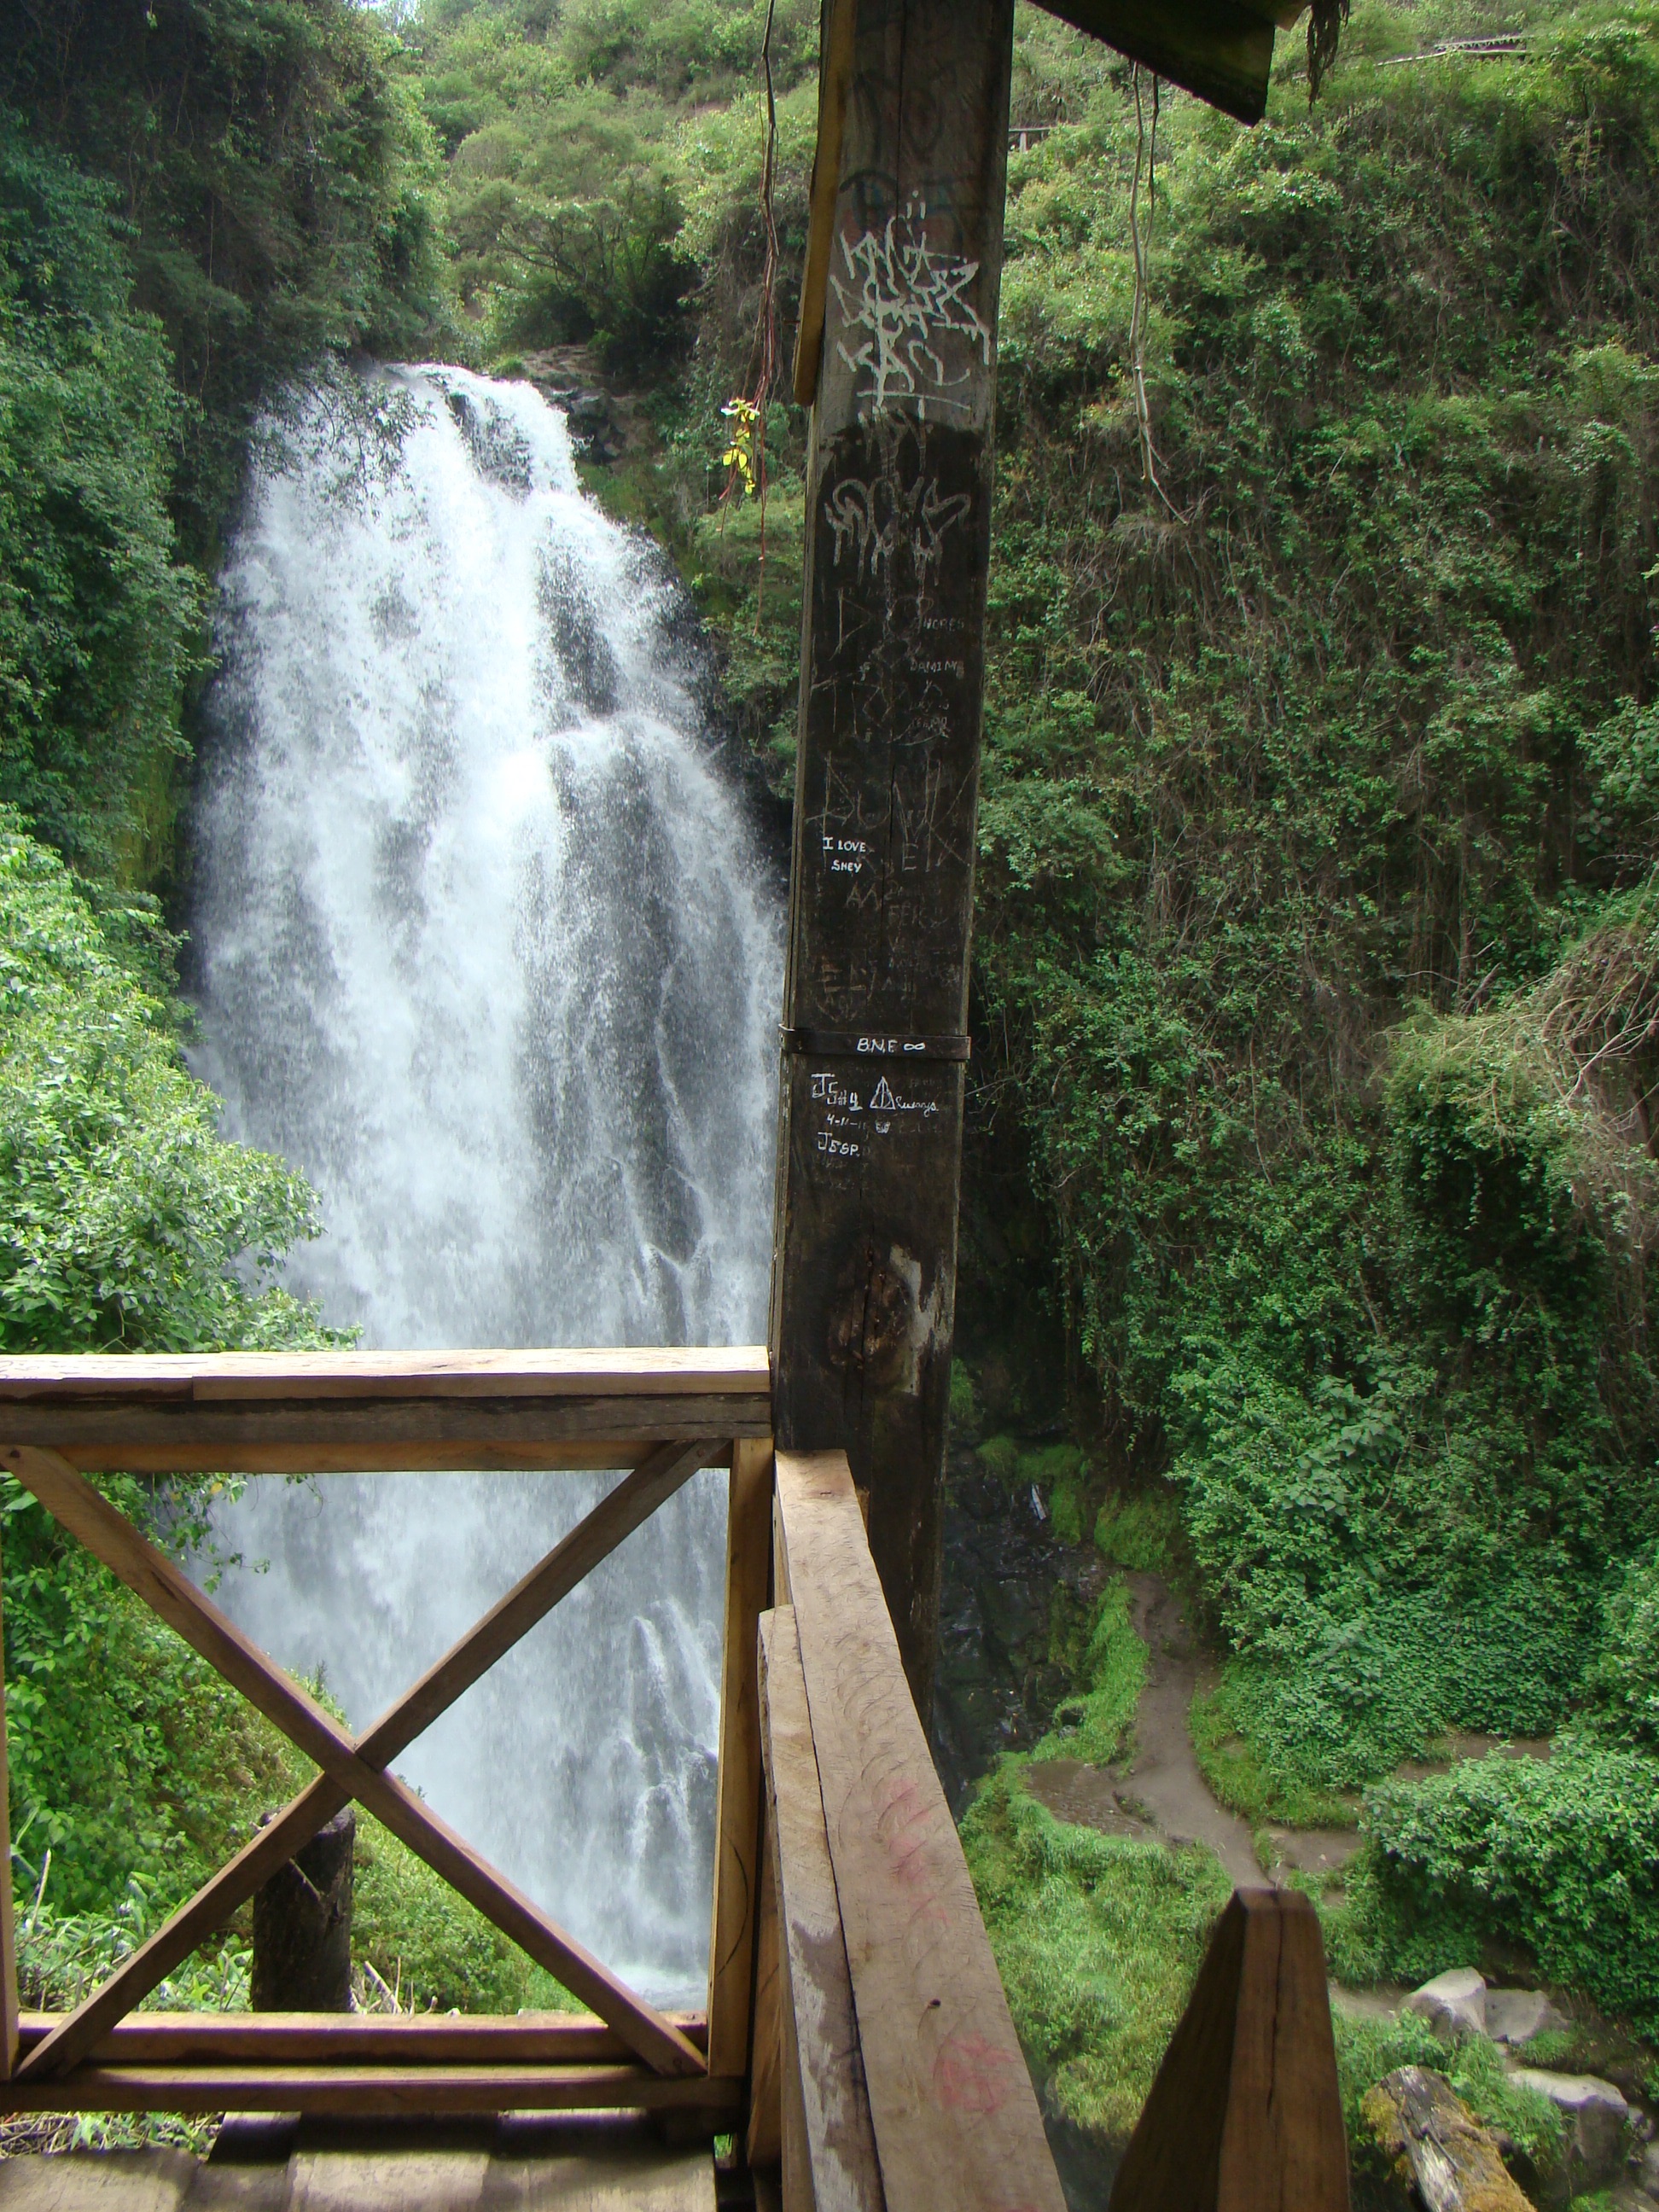
forest, waterfall, trail, stream, jungle, body of water, rainforest, water feature